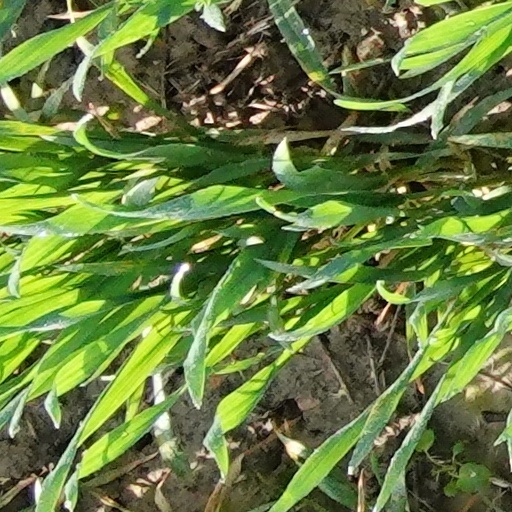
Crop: wheat